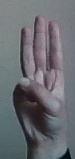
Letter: thaa